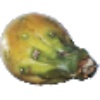
Label: Cactus fruit 1